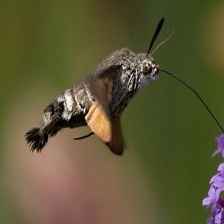
Species: HUMMING BIRD HAWK MOTH